Peake, South Australia

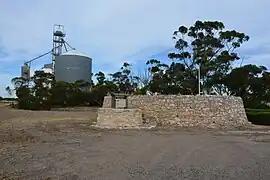
Polly's Well, at Peake

Peake is a town and locality in the Australian state of South Australia situated along the Mallee Highway (B12), approximately east of the state capital of Adelaide.